Criterion Restaurant

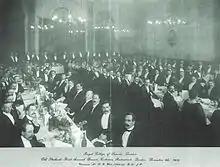
Royal College of Science Dinner at Criterion, 9 December 1908

The restaurant was a setting for many events and celebrations such as at the Royal College of Science's First Annual Dinner. The Chairman that night was H. G. Wells, the pioneer of science fiction. H. G. Wells was a regular diner at the restaurant.